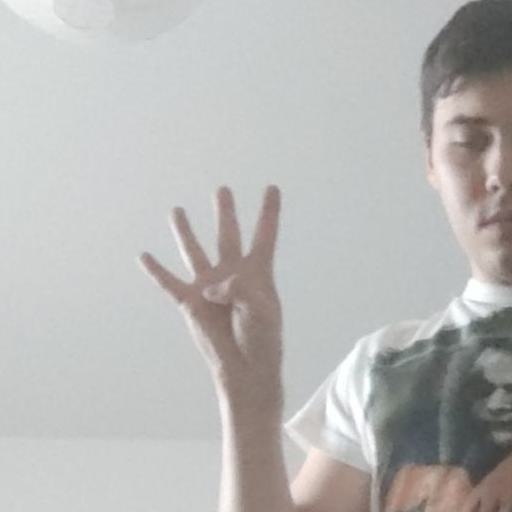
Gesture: four